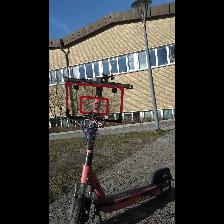
Label: NonHuman